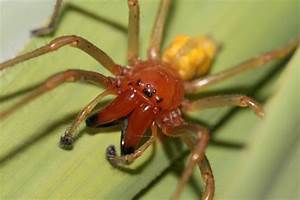
Label: spider